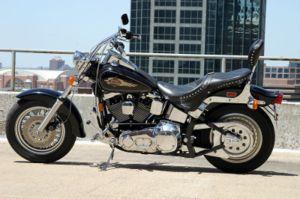
Une motocyclette, plus couramment désignée par son abréviation moto, est un véhicule motorisé, sans carrosserie, à deux roues le plus souvent monotraces, pouvant être équipé d'un side-car. Inventée au XIXᵉ siècle dans le même temps que les premiers moteurs thermiques, les motos se déclinent aujourd'hui en plusieurs types selon leurs usages : sportive, supermotard, routière, tout chemin, etc. Le conducteur, appelé cyclomotoriste, motard ou motocycliste, y est assis à califourchon sur la selle, les mains tiennent le guidon et les pieds sont sur des repose-pieds. Un passager peut se tenir à califourchon derrière le pilote si la motocyclette est conçue pour.
Harley-Davidson est un fabricant de motocyclettes basé à Milwaukee aux États-Unis. L'entreprise a été fondée en 1903. Harley-Davidson est le premier constructeur au monde de grosses cylindrées.